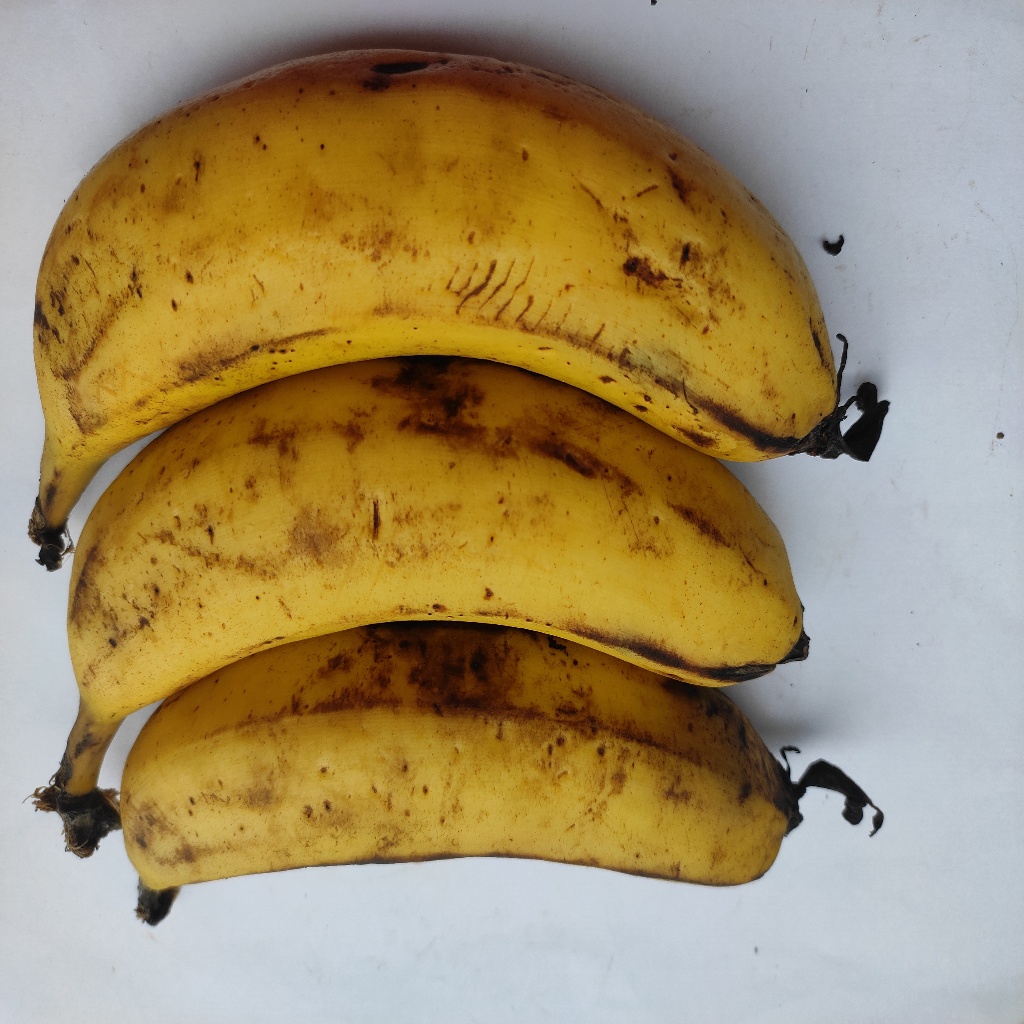
Crop: banana
Quality class: Class_B